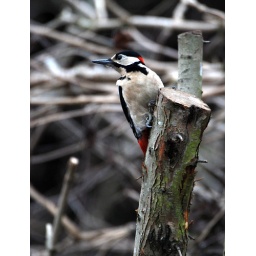
Taken from the drivers seat in the car park in very windy conditions, Ladywalk Nature Reserve, Hams Hall, Warwickshire